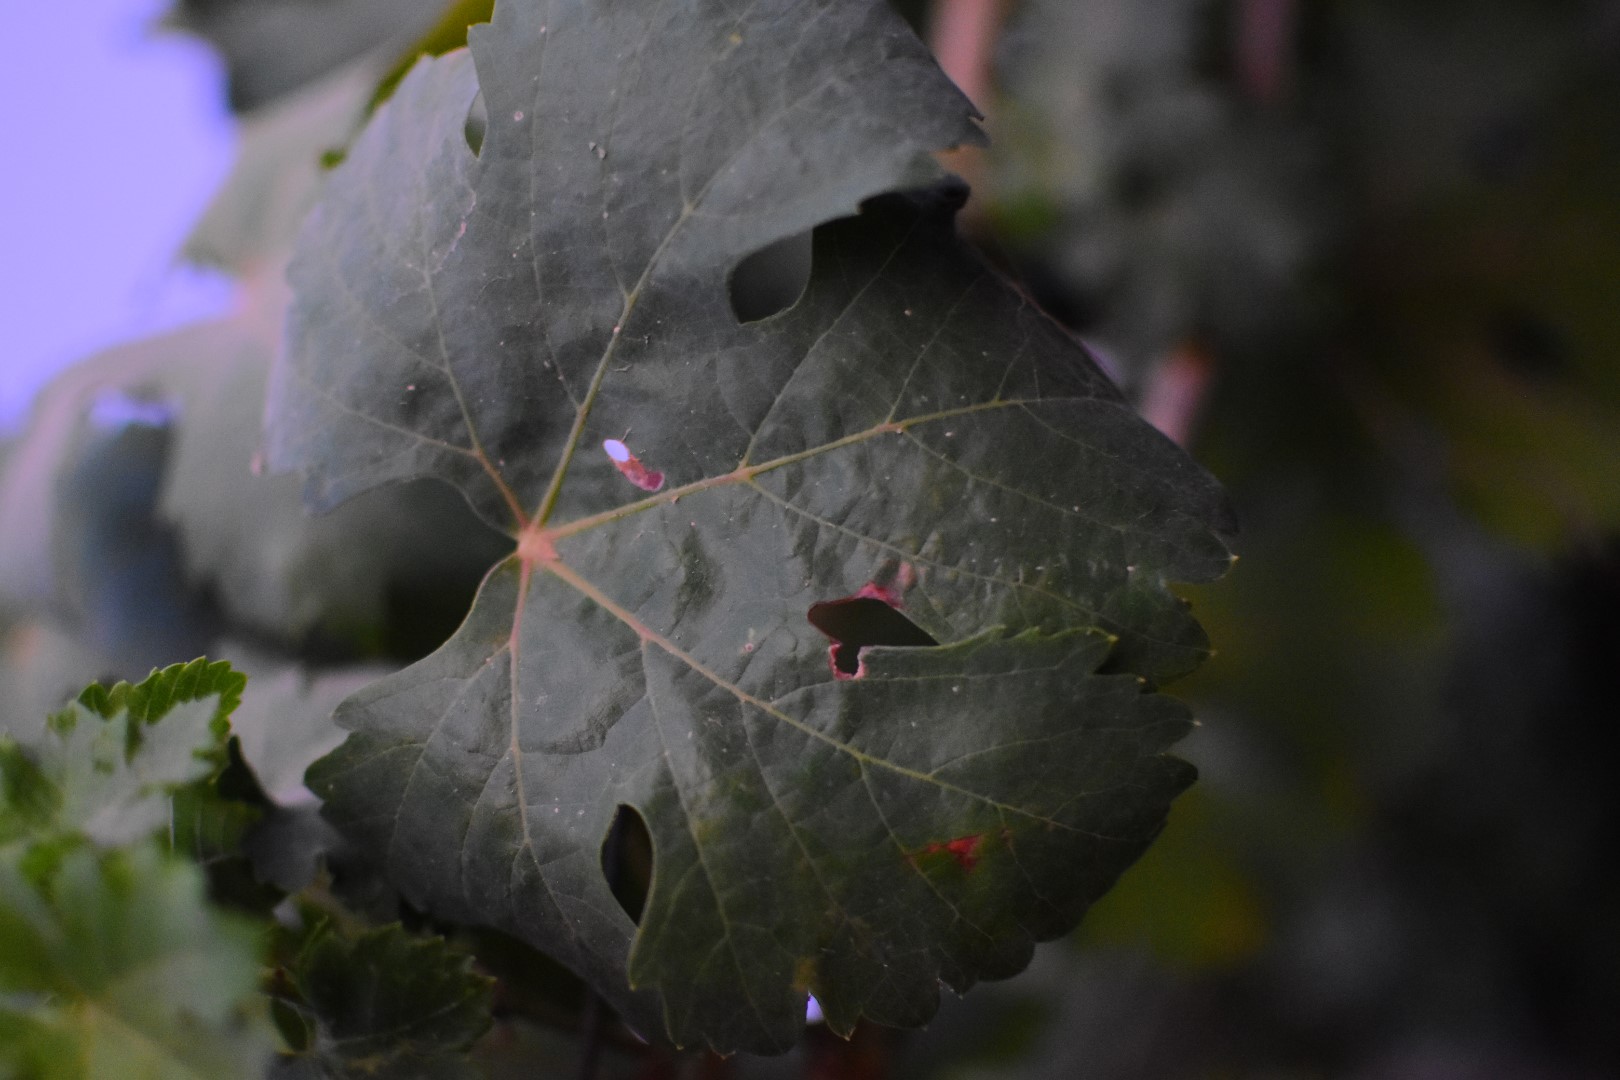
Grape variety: Aswud Balad